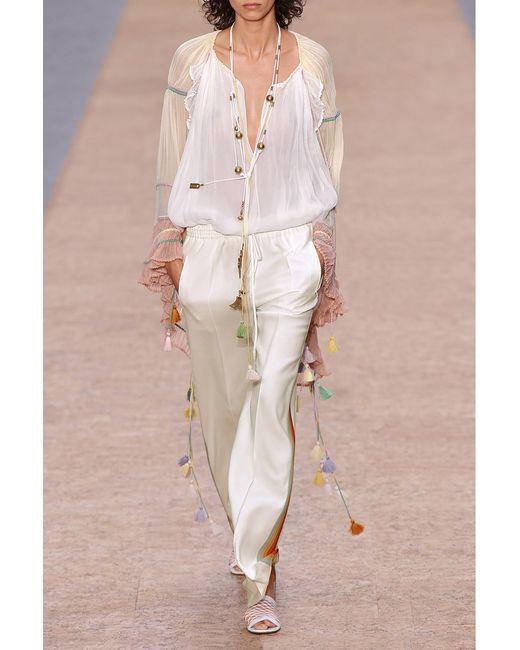
Eine einfache weiße Satinhose mit langärmeliger weißer Netzbluse, Modekleidung